Pieter Bruegel the Elder

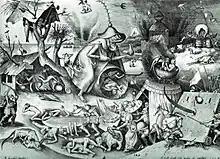
Engraving designed by Bruegel and published by Hieronymus Cock, "The Seven Deadly Sins or the Seven Vices – Anger", 1558

Bruegel's birth date is not documented, but inferred from the fact that Bruegel entered the Antwerp painters' guild in 1551. This usually happened between the ages of twenty and twenty-five, giving a range for his birth between 1525 and 1530. His master, according to Karel van Mander, was the Antwerp painter Pieter Coecke van Aelst.